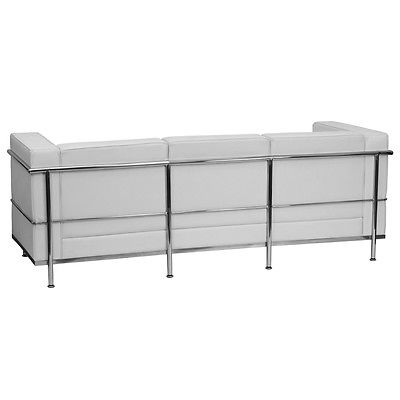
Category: sofa